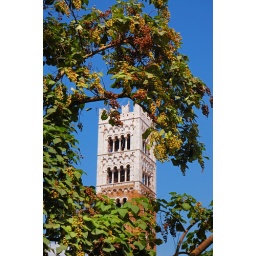
tower in flower